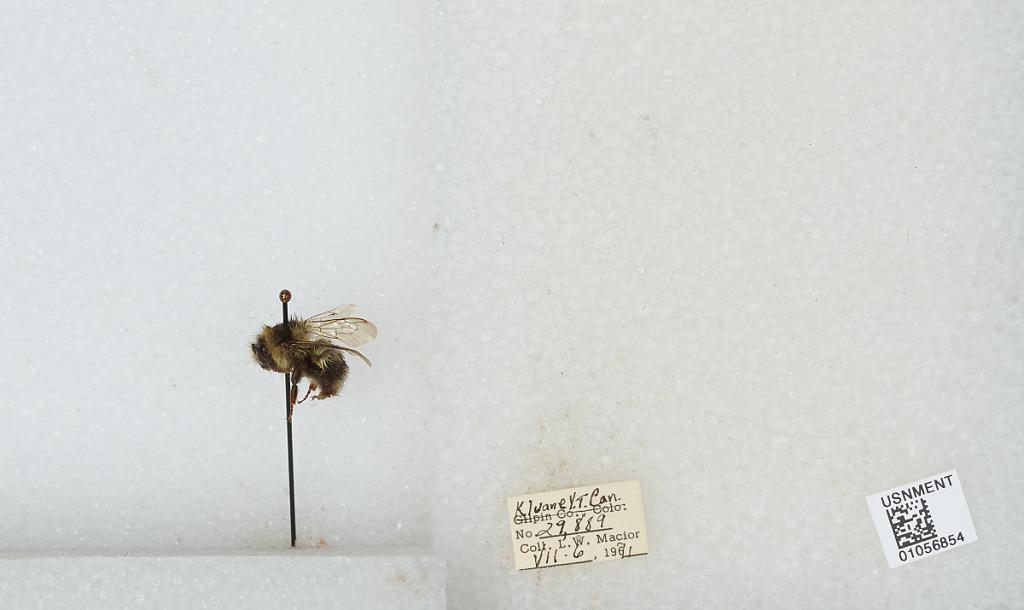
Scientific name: Bombus bifarius nearcticus
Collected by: L. Macior
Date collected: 1971-7-6
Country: Canada
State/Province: Yukon Territory
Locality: Kluane
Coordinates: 60.75, -139.5